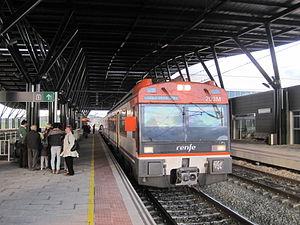
La gare de Burgos Rose de Lima est une gare ferroviaire placée dans la ville espagnole de Burgos. Elle se trouve située dans la banlieue nord-est et dispose d'un accès direct à la route de contournement intérieure nord et à la rocade BU-30, et est voisine des quartiers de Villímar et G-3, à 5 km du centre historique. Elle a été inaugurée le 14 décembre 2008, se substituant à l'ancienne gare bâtie par la compagnie du Nord au début du XXème siècle.